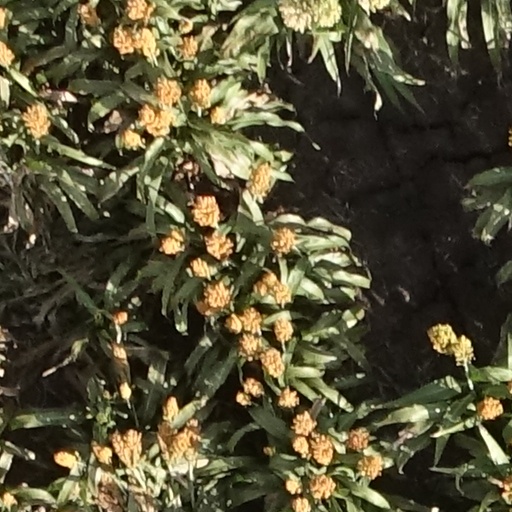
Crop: sorghum